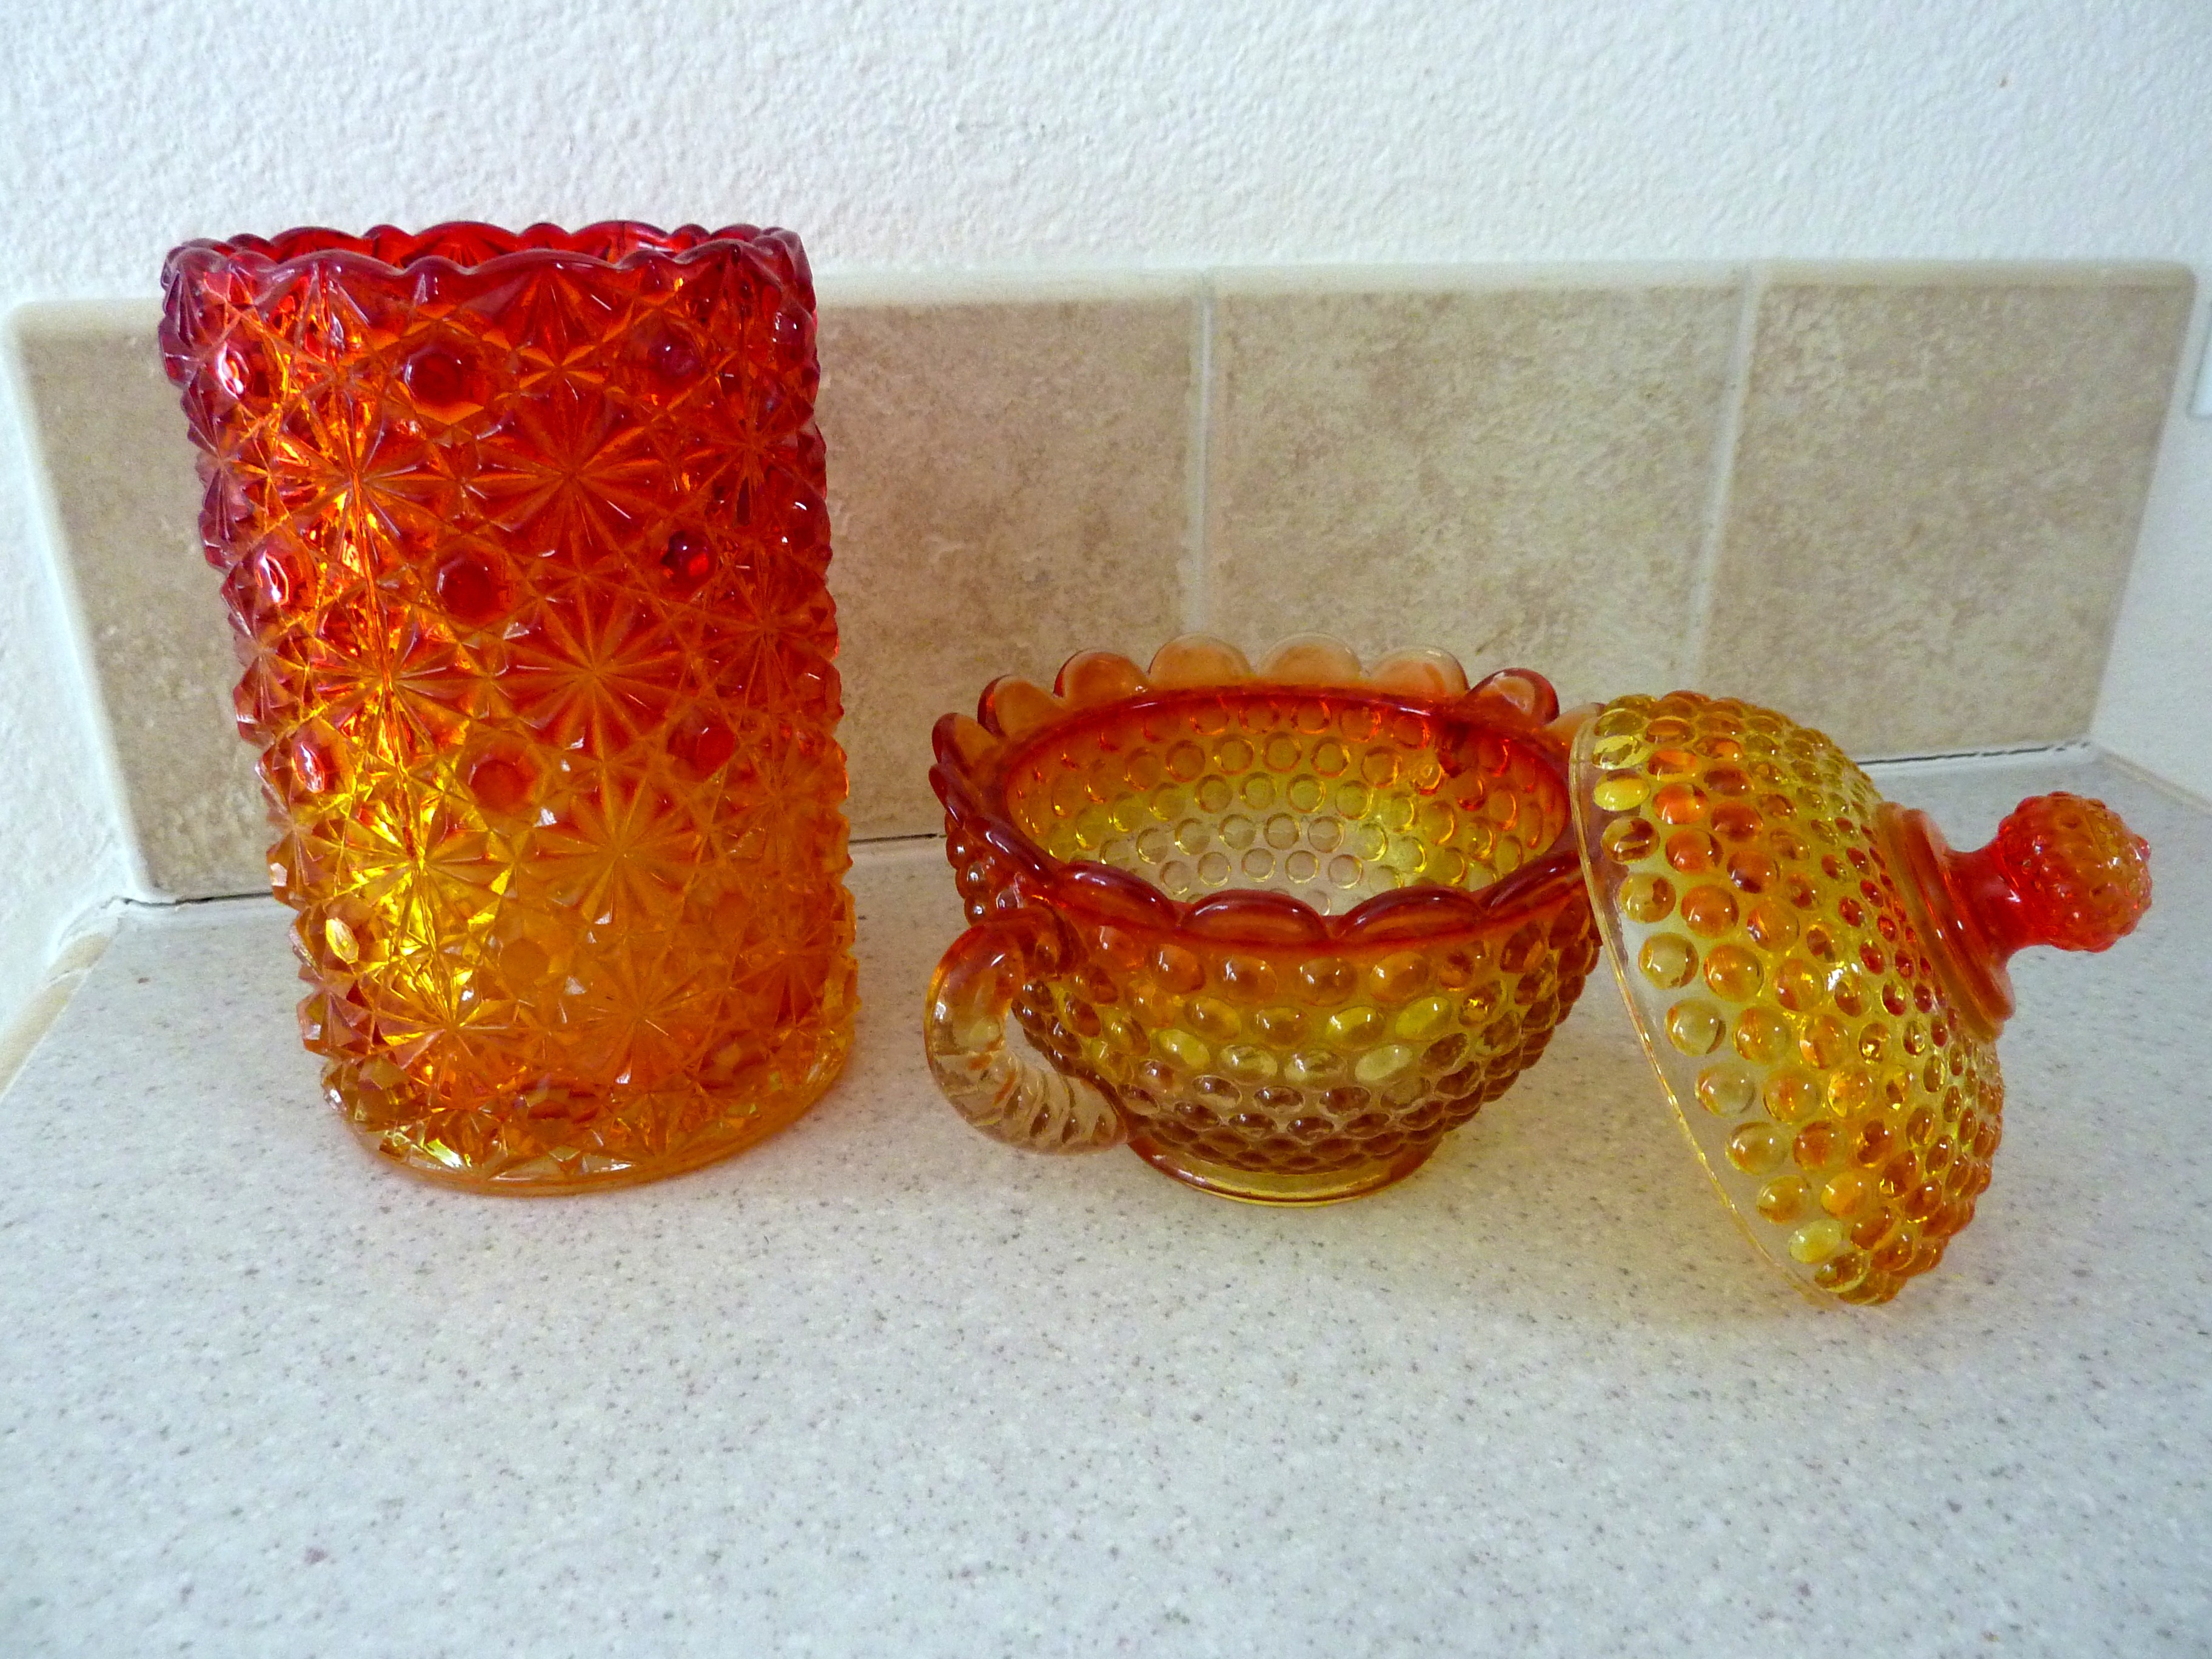
decoration, orange, pattern, bowl, color, kitchen, colorful, bead, lighting, jewellery, art, design, display, dishes, beautiful, pretty, shape, glassware, amber, collectable, cut glass, candy bowl, fashion accessory, carnival glass